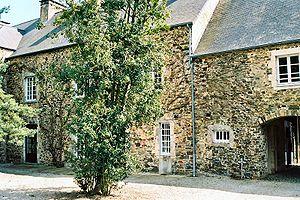
Jules Amédée Barbey d'Aurevilly, dit Jules Barbey d'Aurevilly, est un écrivain français, né le 2 novembre 1808 à Saint-Sauveur-le-Vicomte et mort le 23 avril 1889 à Paris des suites d'une hémorragie. Surnommé le « Connétable des lettres » par Léon Bloy, il a contribué à animer la vie littéraire française de la seconde moitié du XIXᵉ siècle. Il a été à la fois romancier, nouvelliste, essayiste, poète, critique littéraire, journaliste, dandy, et polémiste.